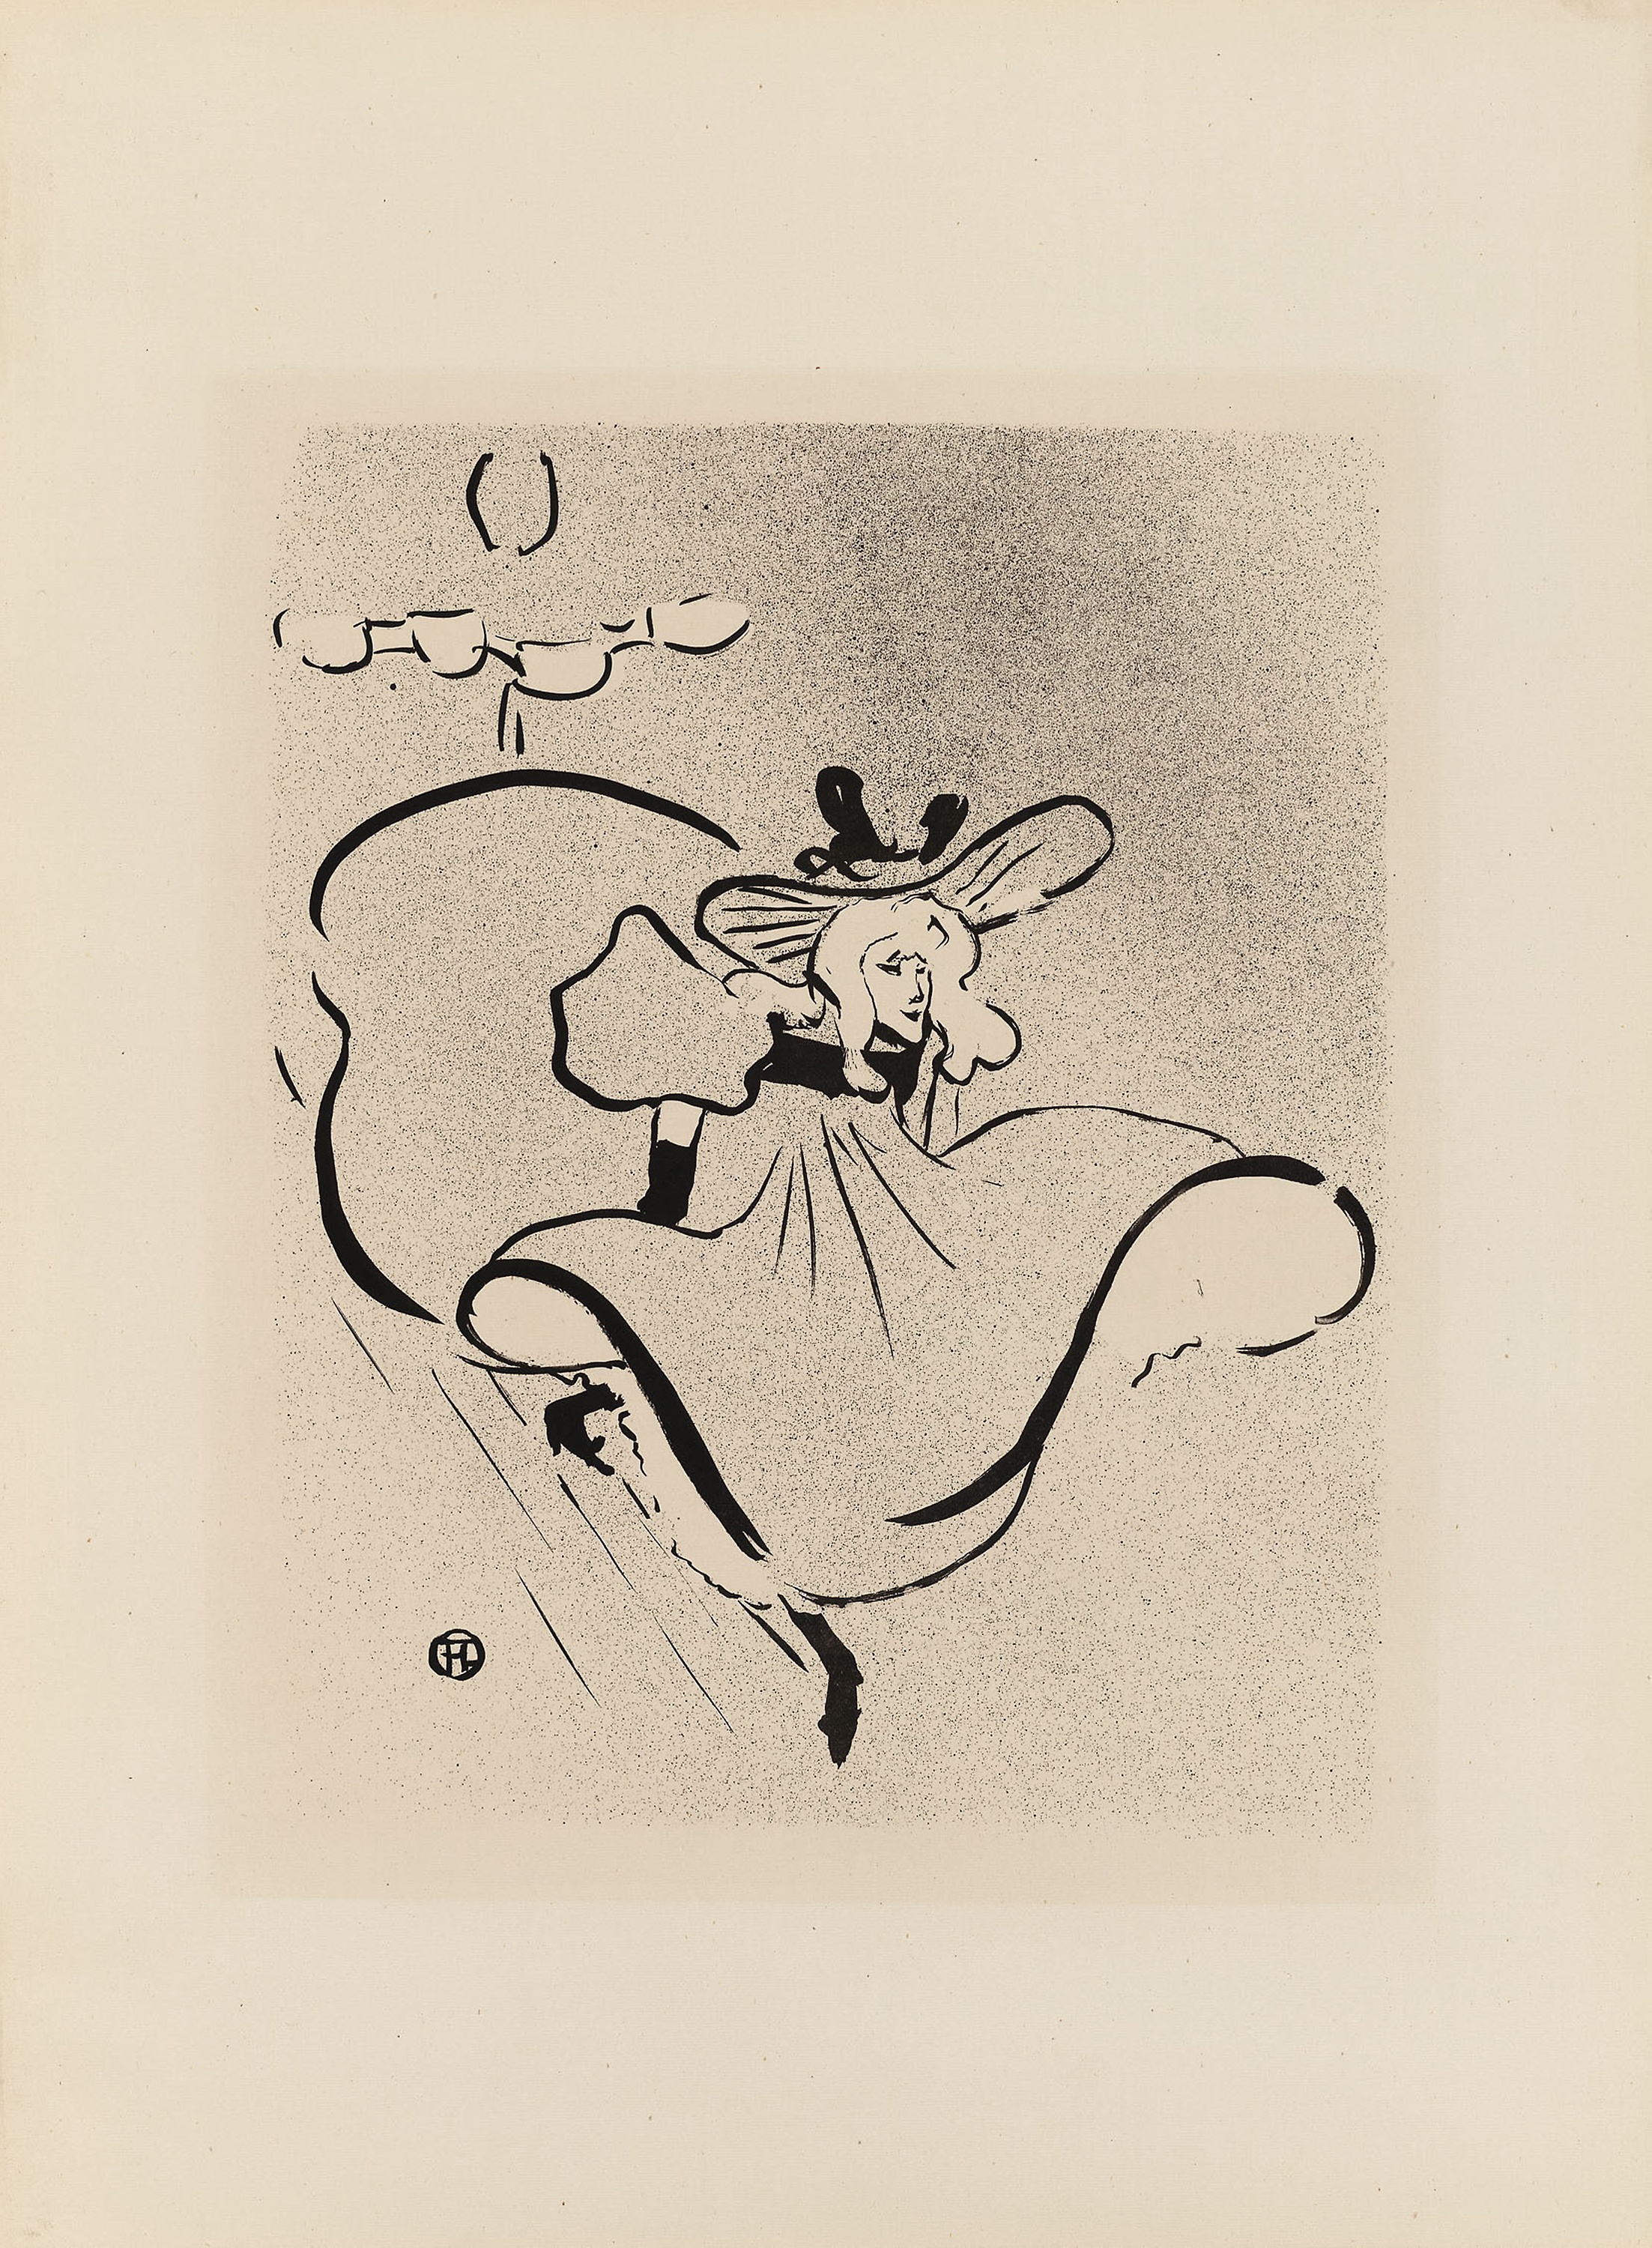
mammal, cartoon, art, drawing, font, illustration, design, paper, visual arts, artwork, carnivoran, sketch, paper product, graphics, cat like mammal, printmaking